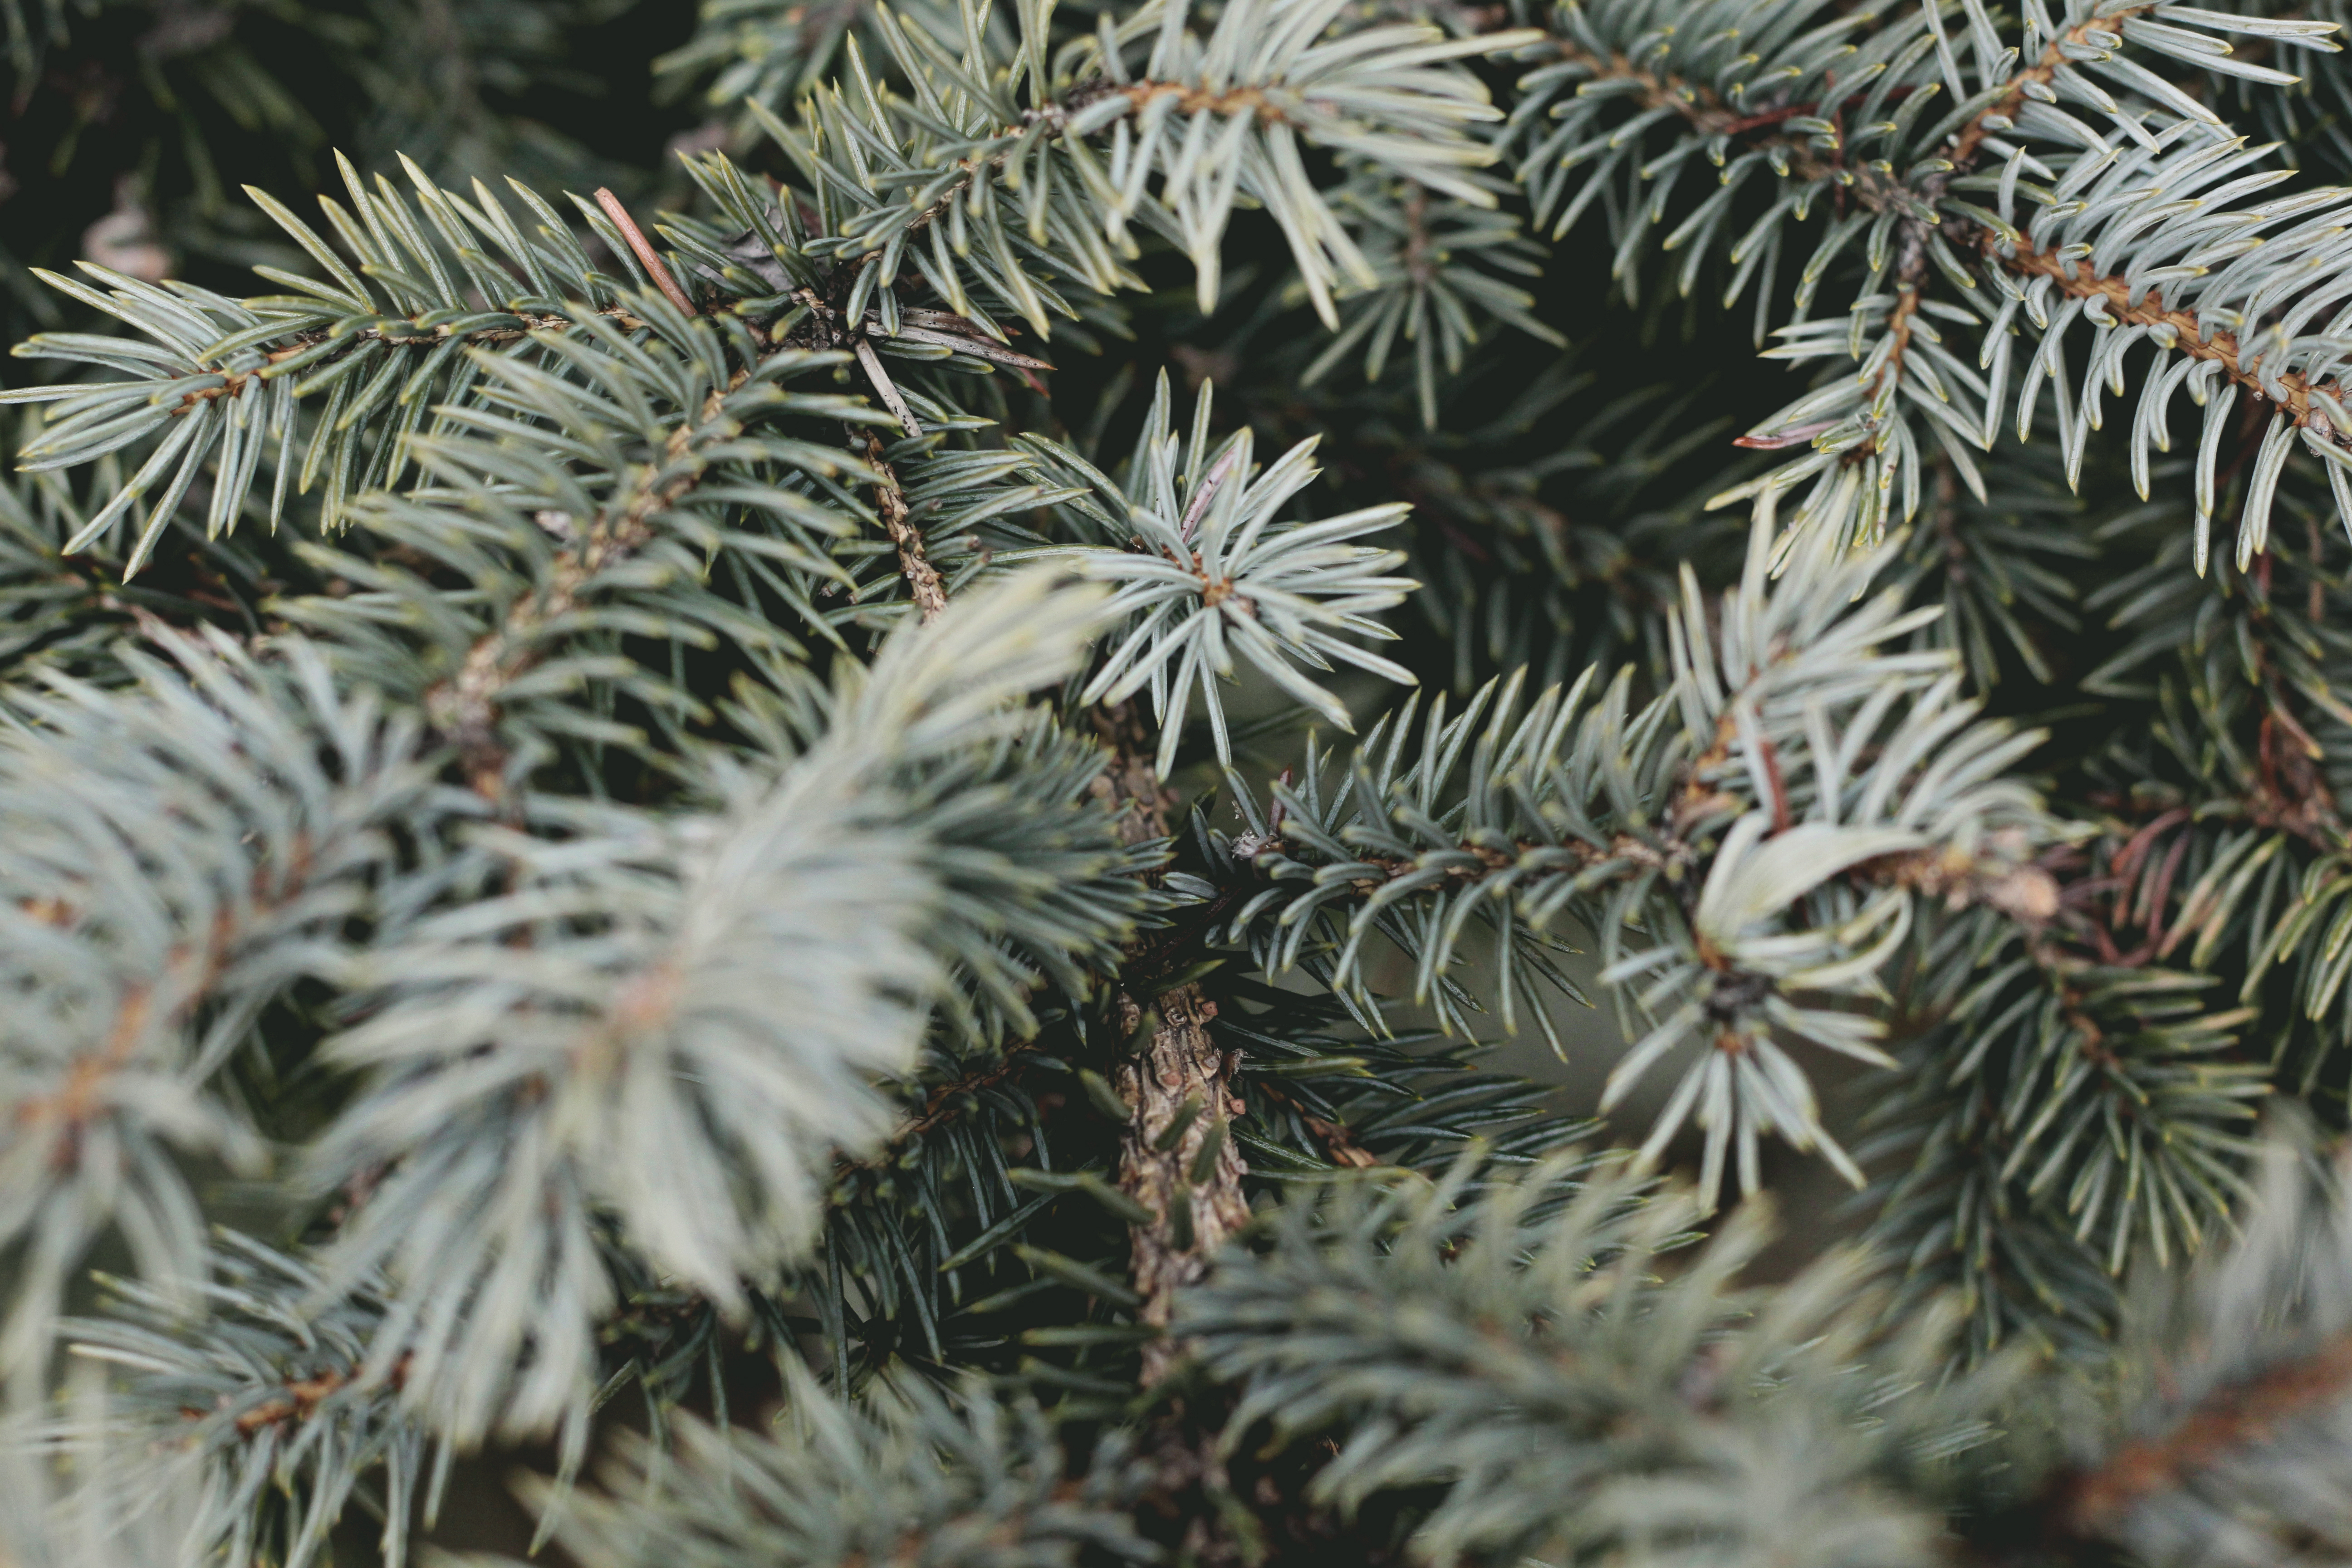
tree, branch, plant, leaf, flower, frost, evergreen, botany, fir, flora, twig, conifer, spruce, pine family, woody plant, land plant